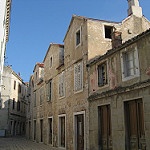
Label: buildings